History of Durham University

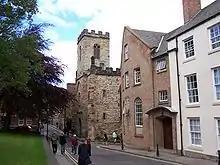
St Chad's College, one of the two independent colleges

The number of students in the university had peaked at 130 in the early 1850s and by 1861 had fallen to 46. The university was in crisis, and a commission was set up by Act of Parliament in 1861 to look into it. Modern analysis has shown that much of this crisis was due to a stagnation in demand for higher education between the 1820s and the 1860s which, coupled with growth at Oxford and Cambridge, affected all of the newer institutions.